Olive wood carving in Palestine

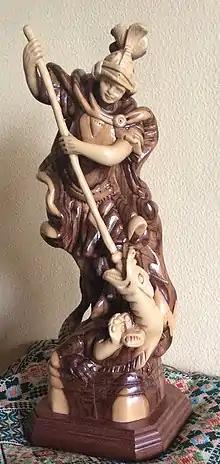
St George. Olive wood 35cm. Beit Sahour 2012

Olive wood carving is an ancient tradition in Palestine that continues to the present day. It involves the skillful chiseling of olive wood and is most common in the Bethlehem region.